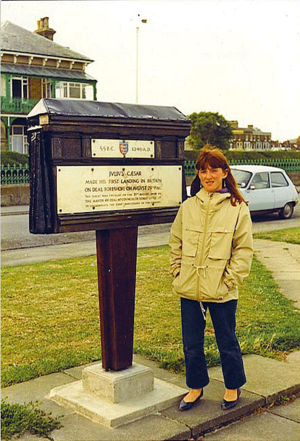
Commémoration du débarquement de Jules César. 1946Brezhoneg: Delwenn dilestradeg Jul Kezar. 1946